Nonggirrnga Marawili

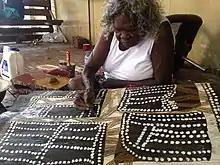
Marawili working at the Buku-Larrnggay Mulka Art Centre at Yirrkala

Nonggirrnga Marawili (c. 1939–2023) was an Australian Yolngu painter and printmaker.